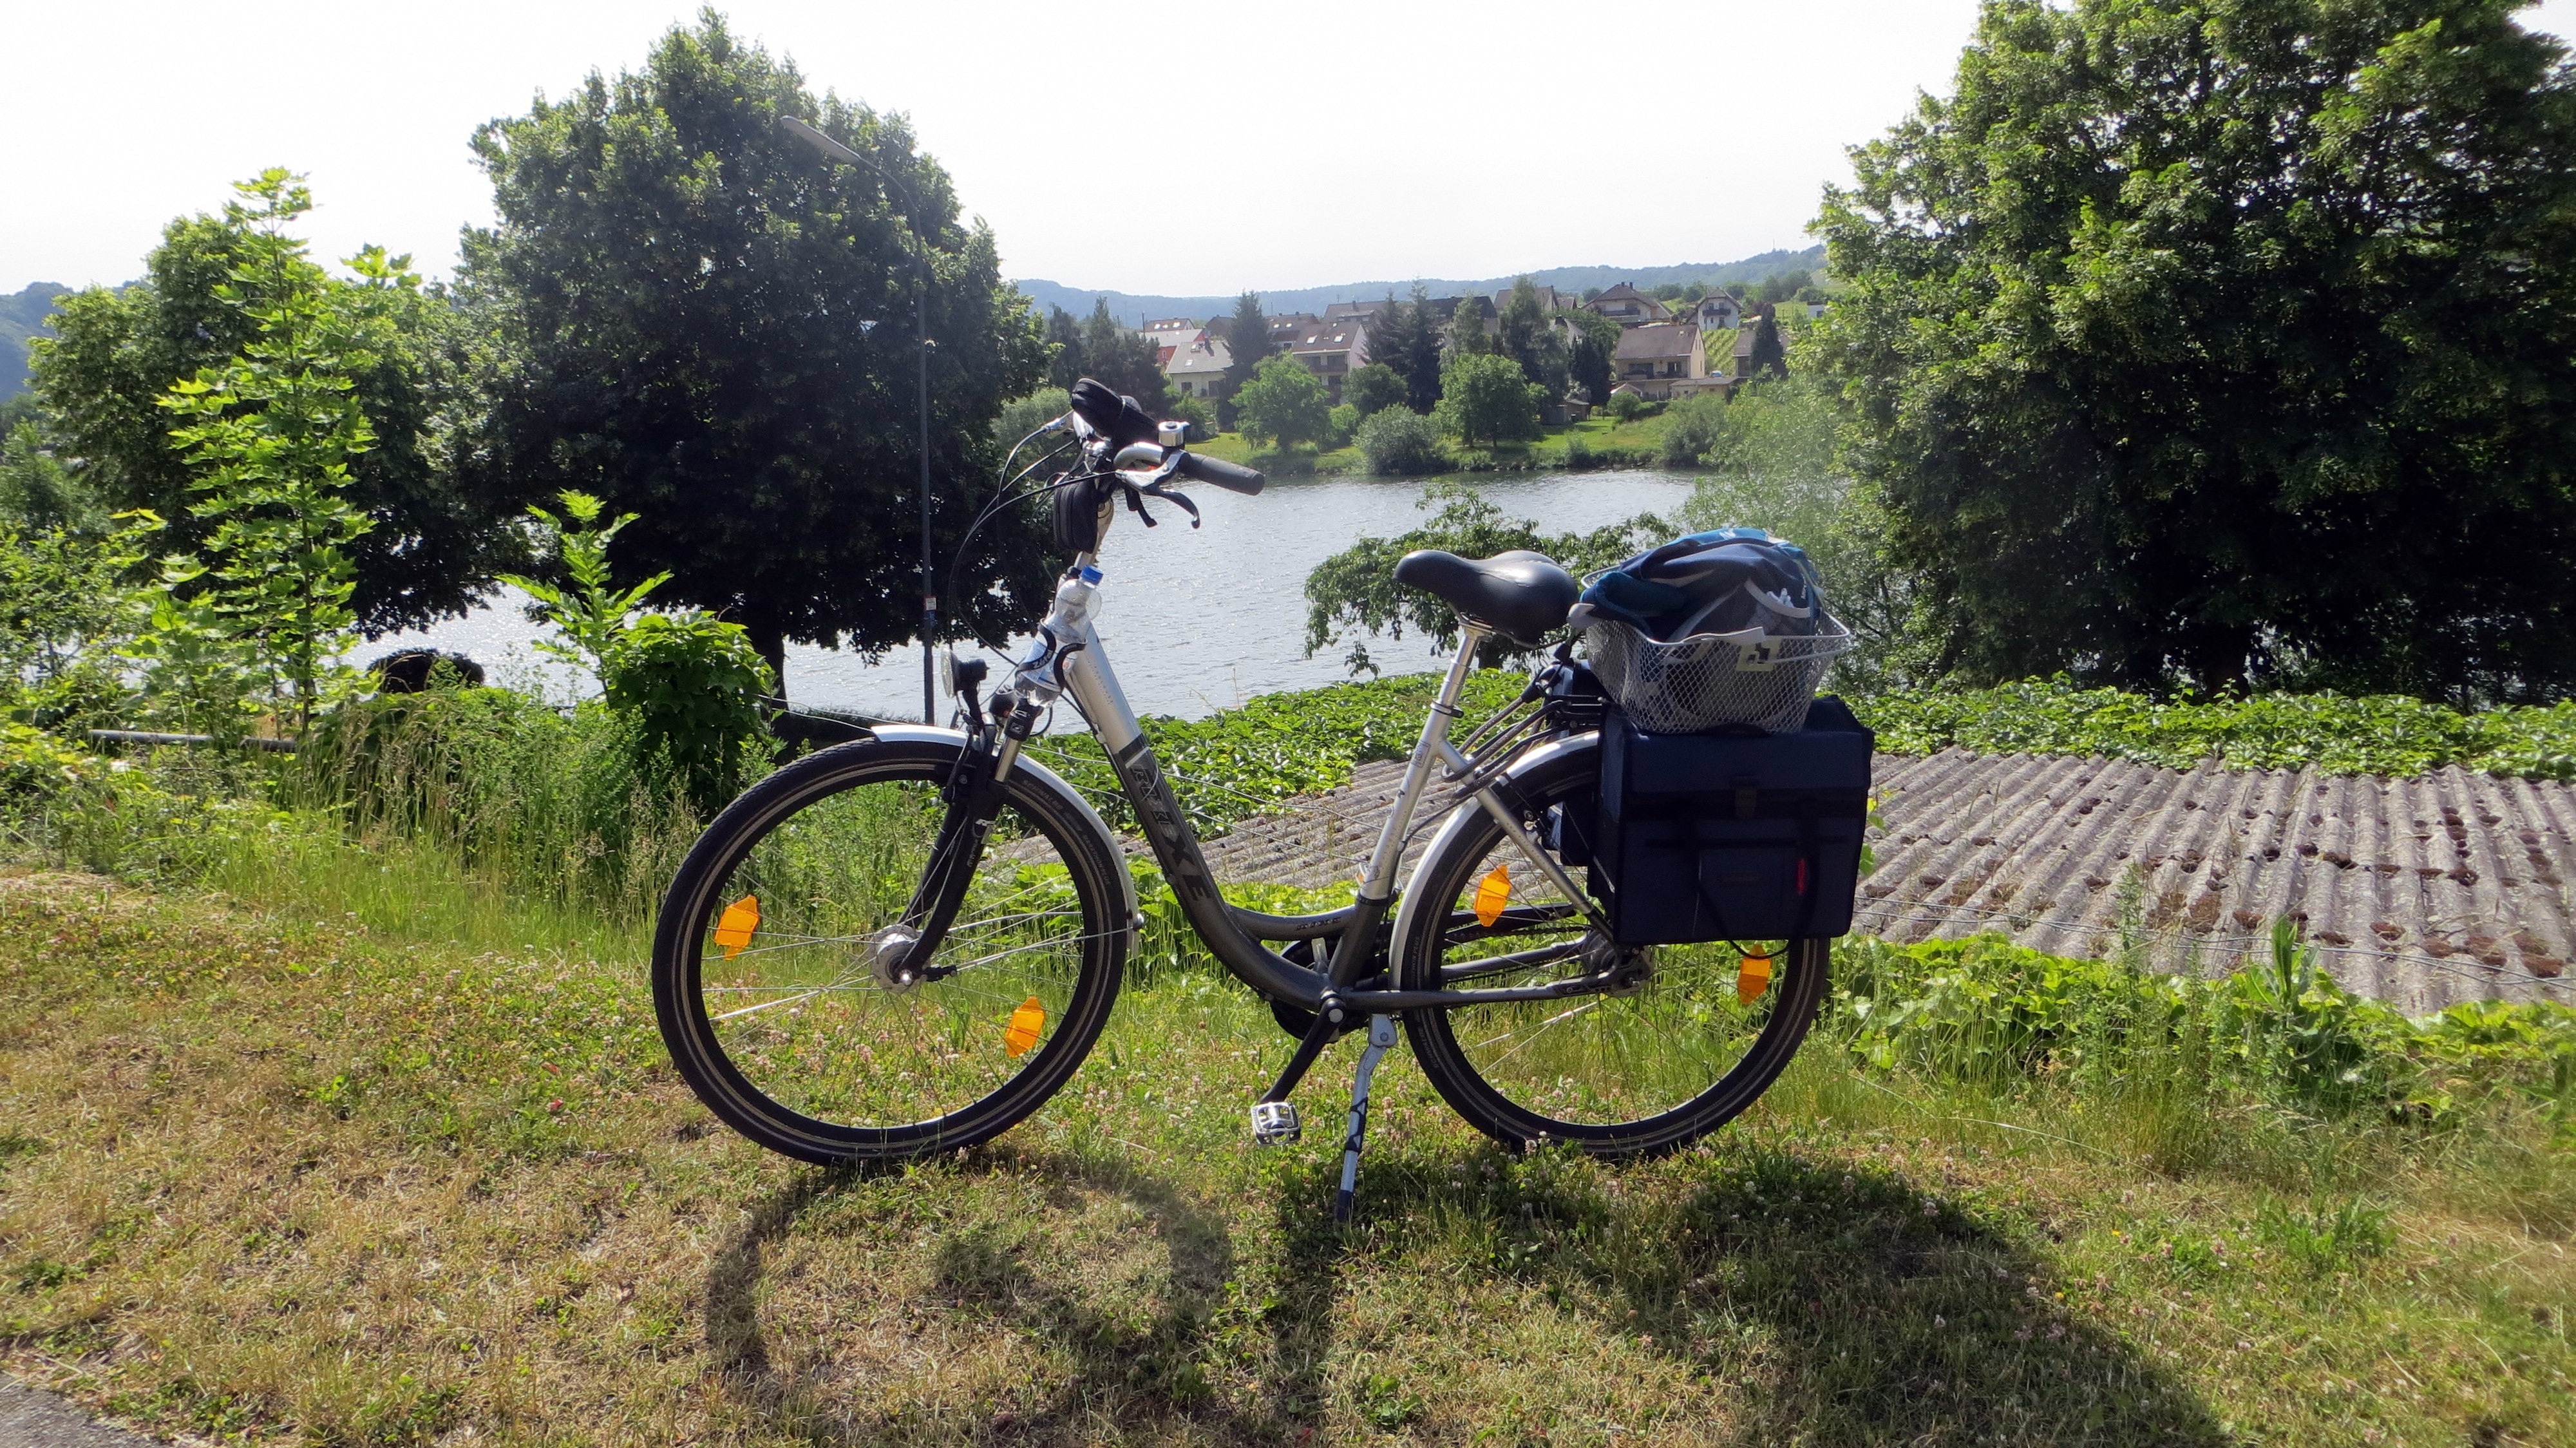
trail, bicycle, bike, vehicle, cycle, sports equipment, mountain bike, cycling, mosel, mountain biking, bicycle tour, road cycling, moselle cycle path, cycle sport, cyclo cross, bicycle racing, road bicycle, endurance sports, racing bicycle